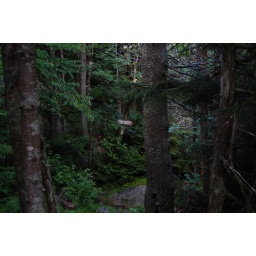
I love this photograph, the lonely sign in the middle of the forest combined with the exposure gives me this middle earth feeling